Tibetan cuisine

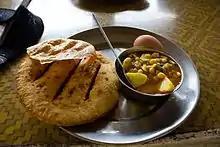
A simple Tibetan breakfast

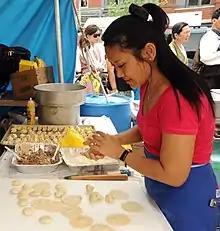
A Tibetan woman making momos at a gathering in the U.S.

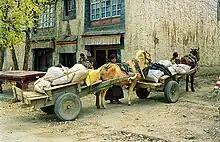
Shipment of barley grain, a food staple. It is roasted and ground into powder to make a flour

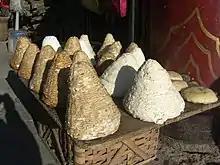
Examples of Tibetan cheese at the Zhongdian Market

Tibetan cuisine includes the culinary traditions and practices of the Tibetan people in the Tibet region. The cuisine reflects the Tibetan landscape of mountains and plateaus and includes influences from neighbors (including India and Nepal where many Tibetans abide). It is known for its use of noodles, goat, yak, mutton, dumplings, cheese (often from yak or goat milk), butter, yogurt (also from animals adapted to the Tibetan climate), and soups. Vegetarianism has been debated by religious practitioners since the 11th century but is not prevalent due to the difficulty of growing vegetables, and cultural traditions promoting consumption of meat.